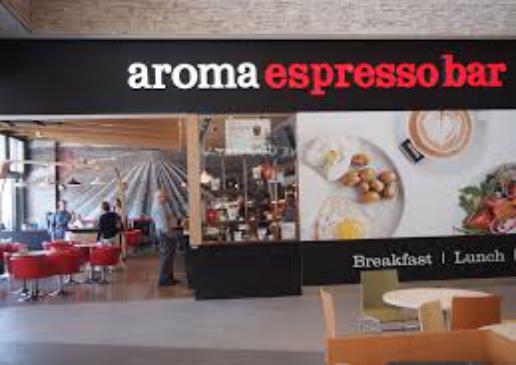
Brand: Aroma Espresso Bar
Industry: Food